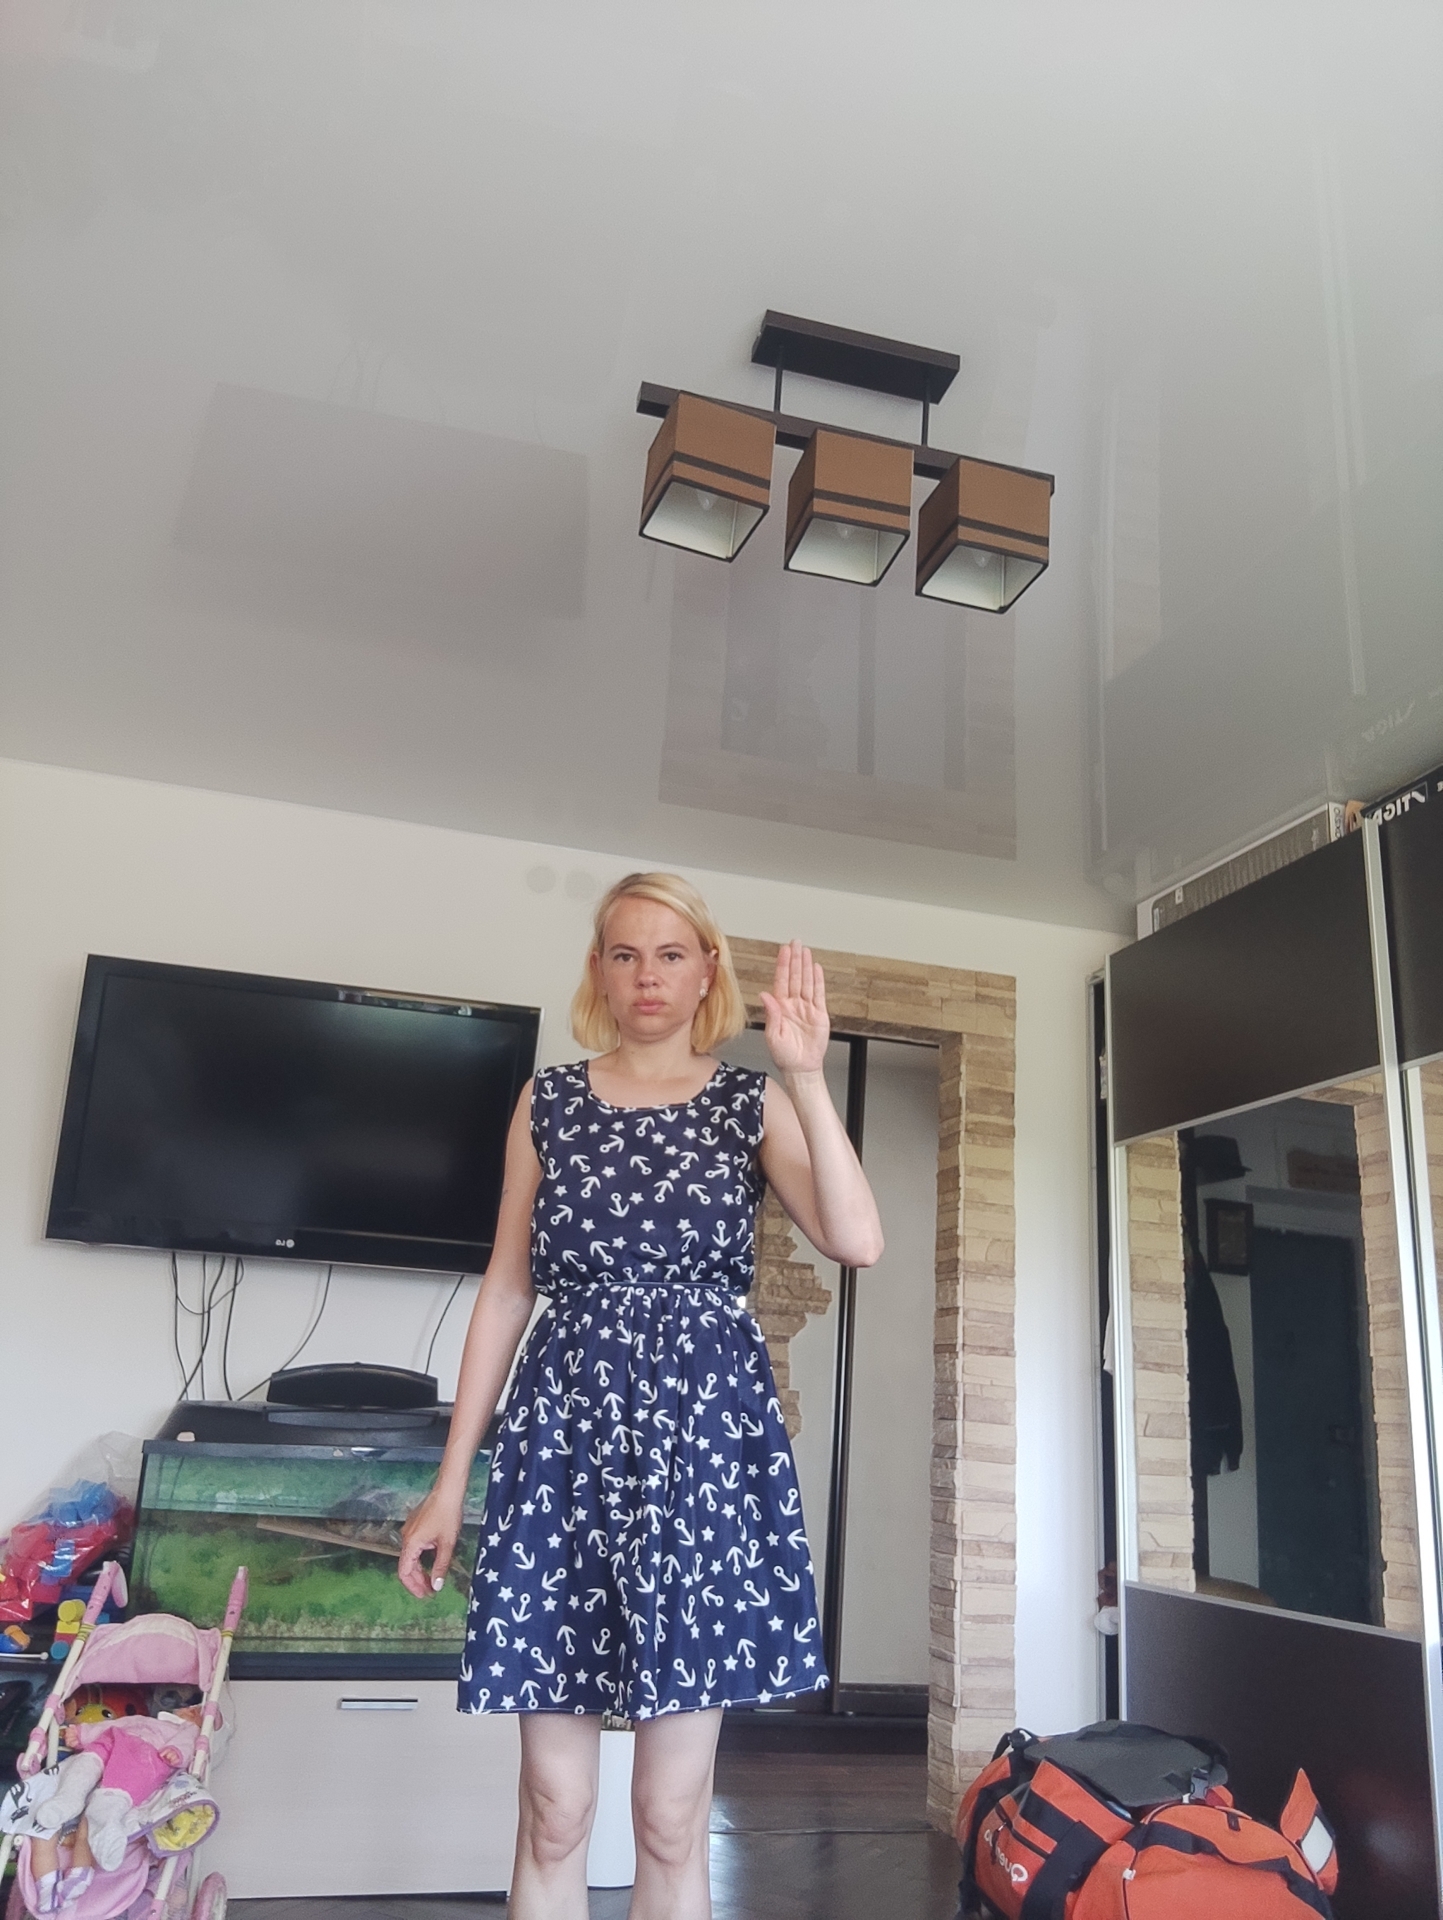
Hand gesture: stop